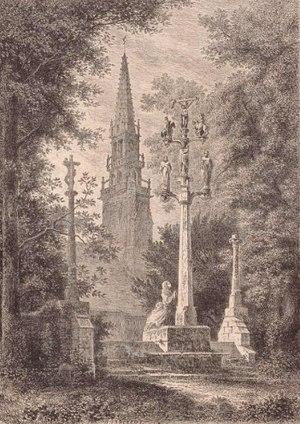
L'enclos paroissial de Pencran en 1865 (dessin de Charles Yriarte paru dans le n° du 29 juillet 1865 de la revue ""Le Monde illustré"")"
Pencran [pɛ̃kʁɑ̃] est une commune du département du Finistère, dans la région Bretagne, en France.